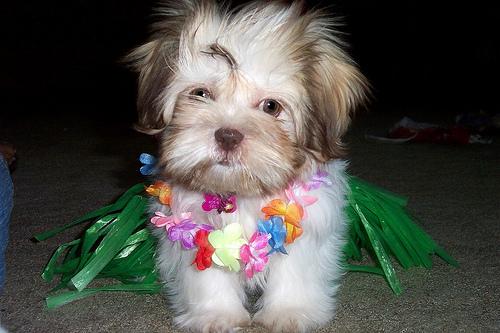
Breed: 361-n000123-Shih_Tzu